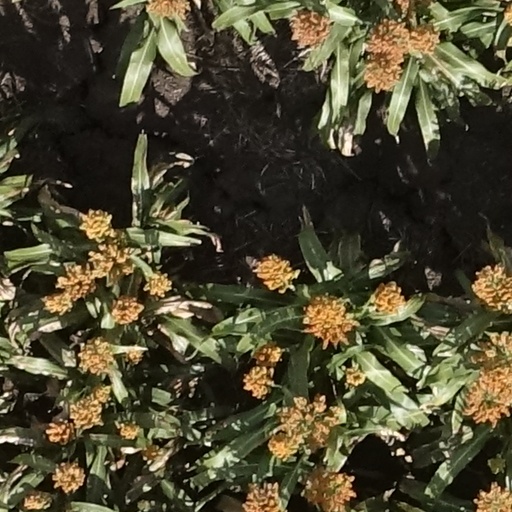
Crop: sorghum